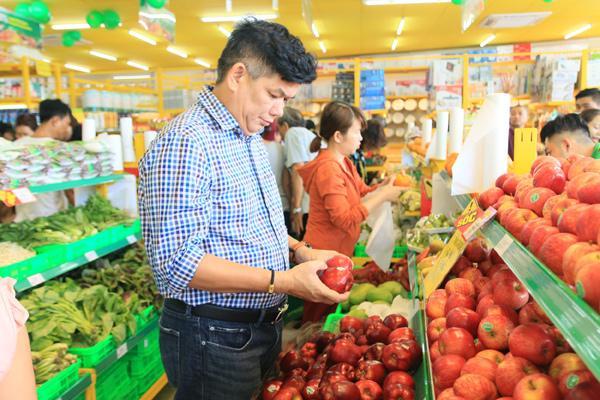
có nhiều mặt hàng rau quả xuất hiện ở trên kệ hàng